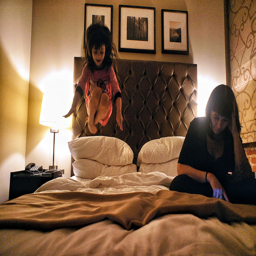
A woman looks at an electronic device while a child jumps on the bed.
A girl jumping on a bed with a woman looking down at a phone.
A child jumping up and down on top of a bed.
A little girl leaps above a bed as a woman sits on the bed.
A girl is jumping on top of bed where her mother is.